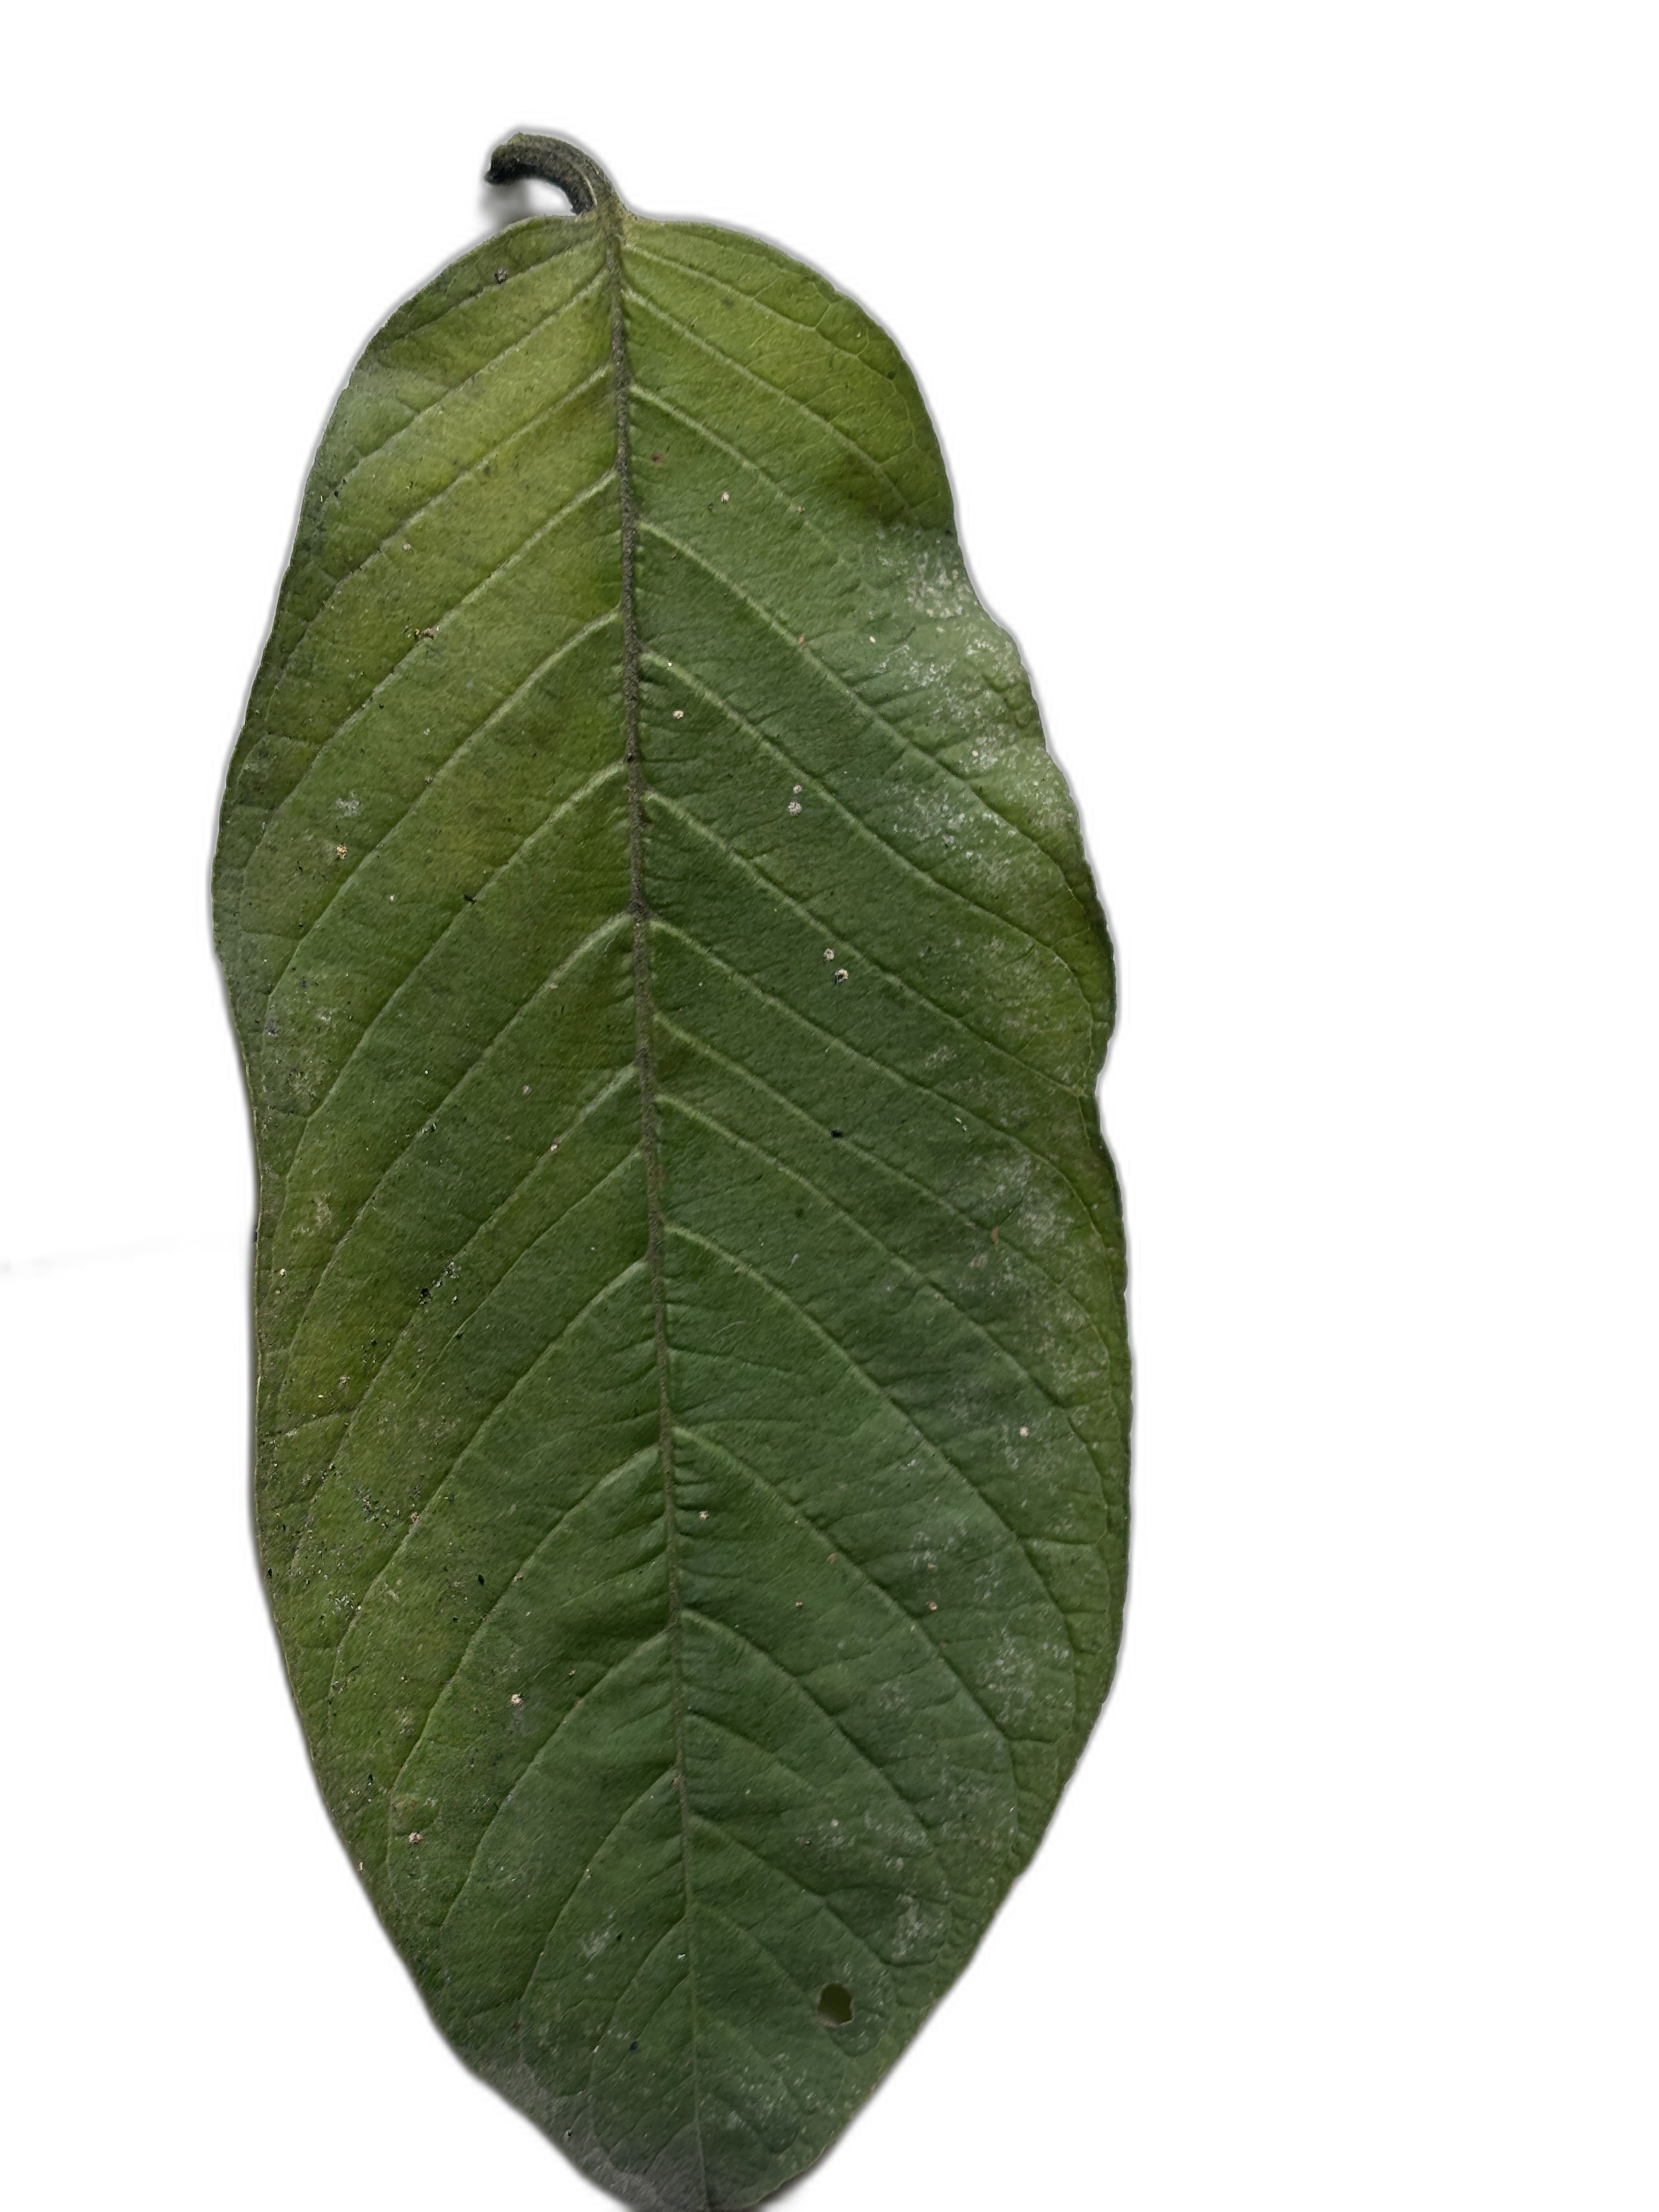
Plant part: leaf
Disease: Healthy